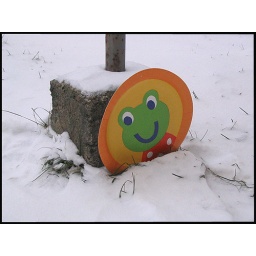
I had to visit the post office; saw this paper plate in the snow next to the building. O_o